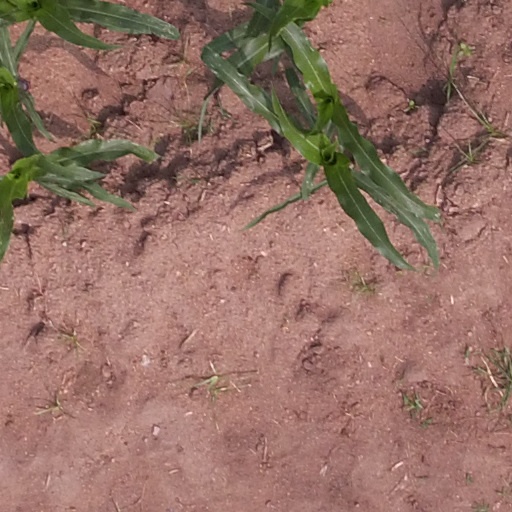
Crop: maize; corn